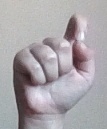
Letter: fa